The Movie Hero

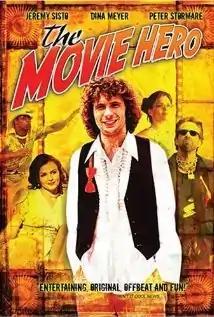

The Movie Hero is a 2003 American romantic comedy film starring Jeremy Sisto, Dina Meyer, and Peter Stormare. It was written and directed by Brad T. Gottfred.